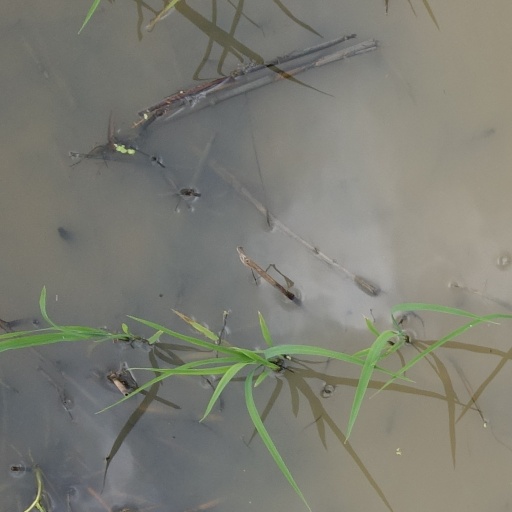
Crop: rice